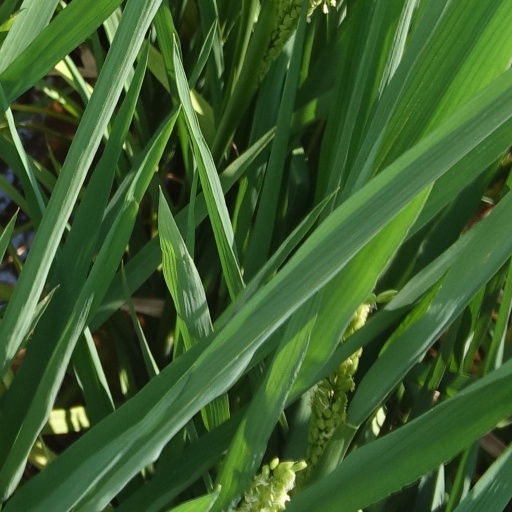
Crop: rice